Harzburg

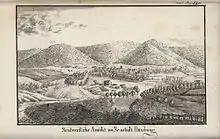
Northwestern view of Neustadt Harzburg, 1825

The following centuries were characterized by frequent changes of ownership. About 1370 it was occupied by the Welf duke Otto of Brunswick-Göttingen during the War of the Lüneburg Succession and entrusted to his "ministerialis" Hans von Schwicheldt, against fierce protest raised by the Wernigerode counts. In the early 15th century the Harzburg was pledged as a fief to the three sons of Hans von Schwicheldt, who turned it into a robber baron castle and ravaged the surrounding Brunswick, Hildesheim and Halberstadt lands.